Berlin, Vermont

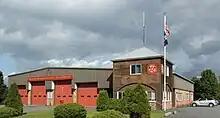
The Volunteer Fire Department for Berlin

Government buildings in Berlin include the headquarters of the Vermont Lottery Commission.